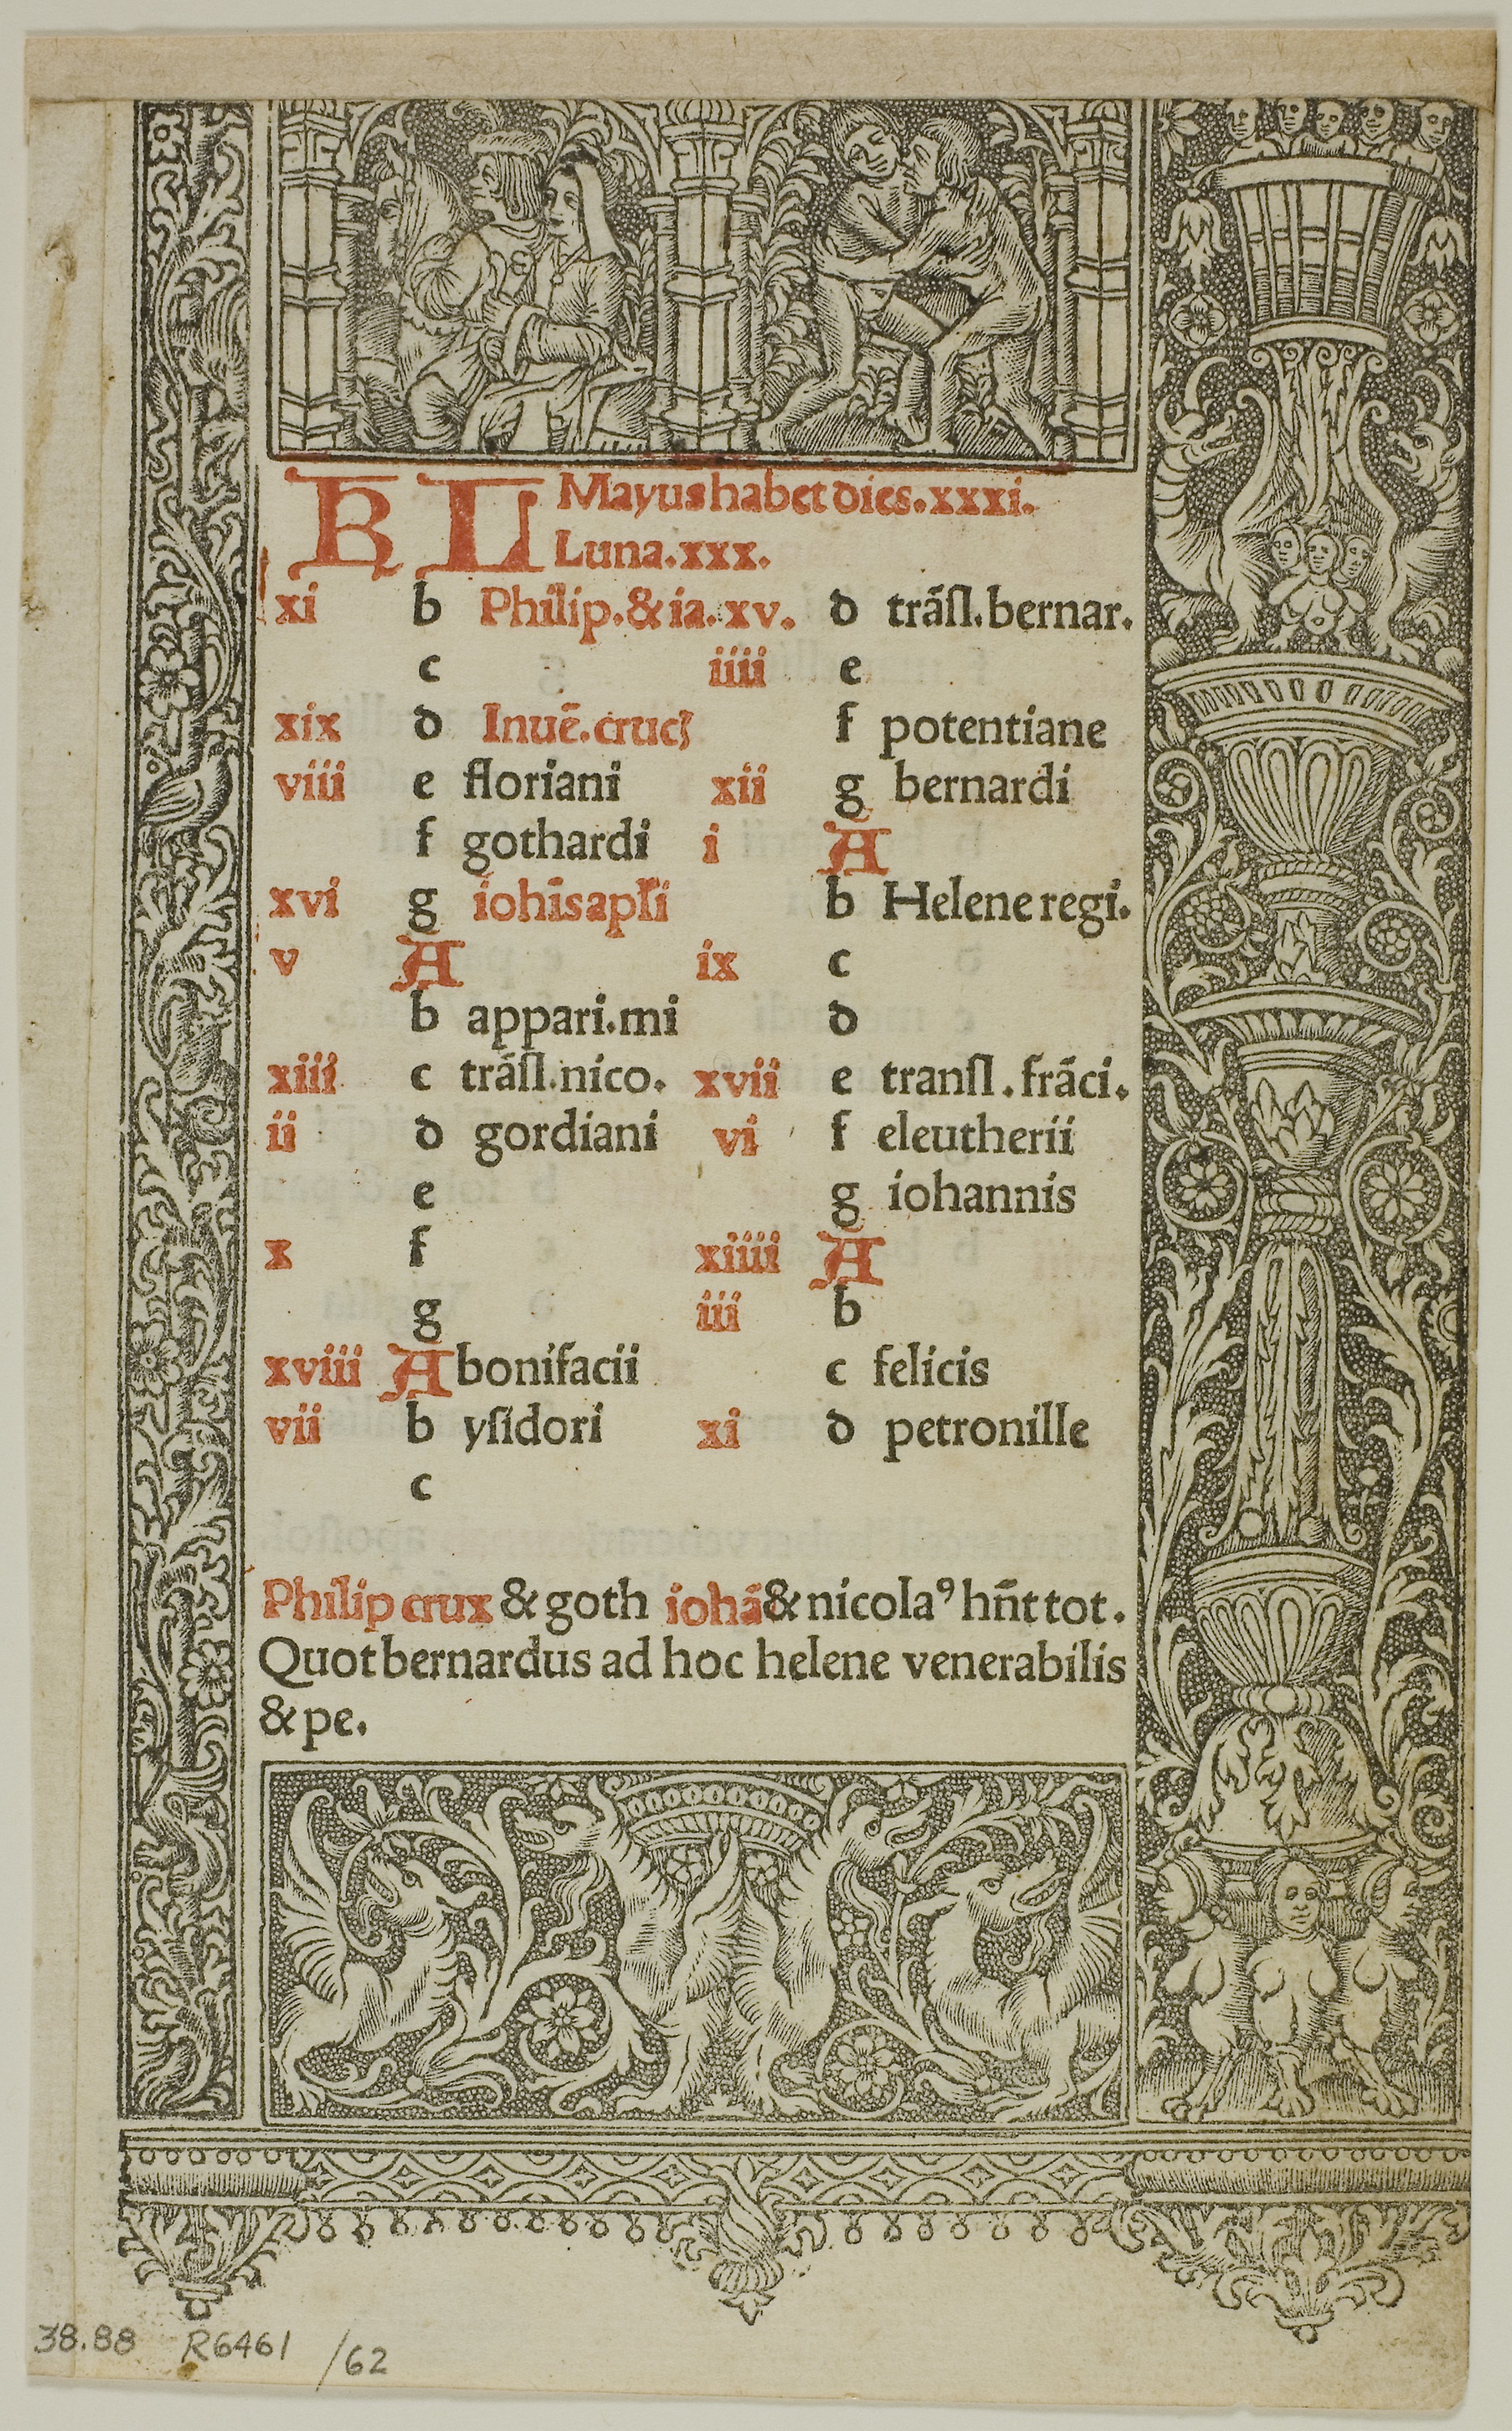
text, history, font, needlework, calligraphy, paper